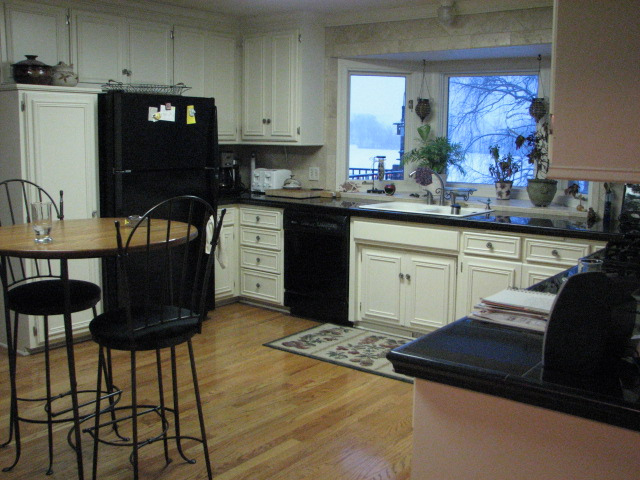
user: Given an image and a question. Answer the question in a short answer. Question: What type of flooring is shown in this photo? Short Answer:
assistant: laminate